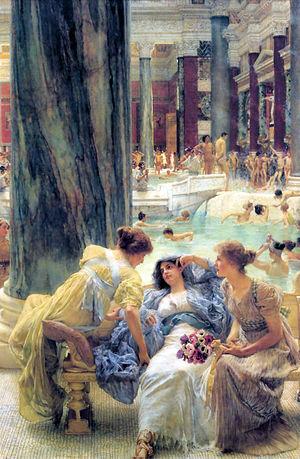
Les thermes de Caracalla, inaugurés à Rome sous l’empereur romain Caracalla en 216 ap. J.-C., sont les plus grands et les plus luxueux thermes romains réalisés jusqu'alors, même s'ils sont dépassés par la suite. En plus des équipements concernant directement les bains, ce complexe propose des activités variées, ce qui explique sa taille gigantesque. Une superficie de plus de onze hectares, de la place pour 1 600 baigneurs et 64 citernes de 80 000 litres chacune. C'est aujourd'hui l'édifice thermal le mieux conservé de l'Empire romain. Les ruines qui demeurent encore à Rome ont conservé leur aspect colossal.
Cet article concerne les événements concernant l'architecture qui se sont déroulés durant le IIIᵉ siècle.